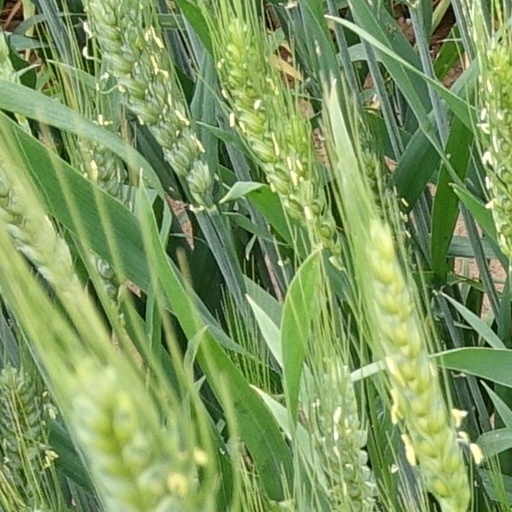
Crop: wheat